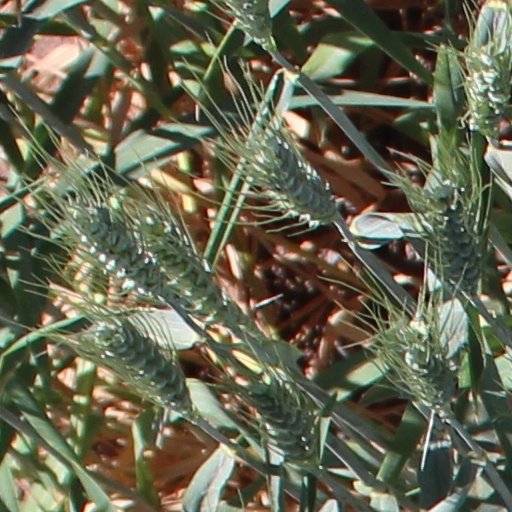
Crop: wheat